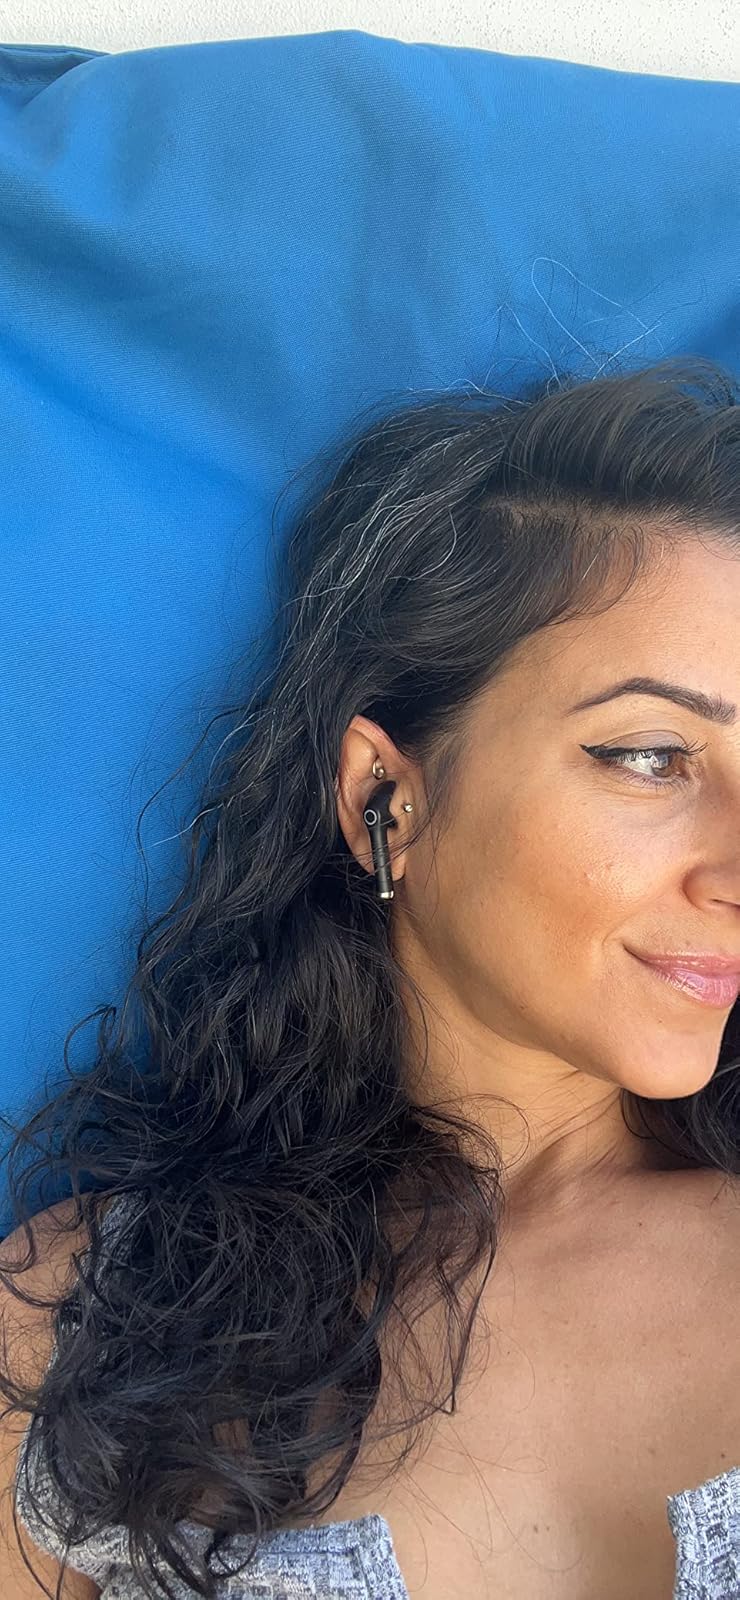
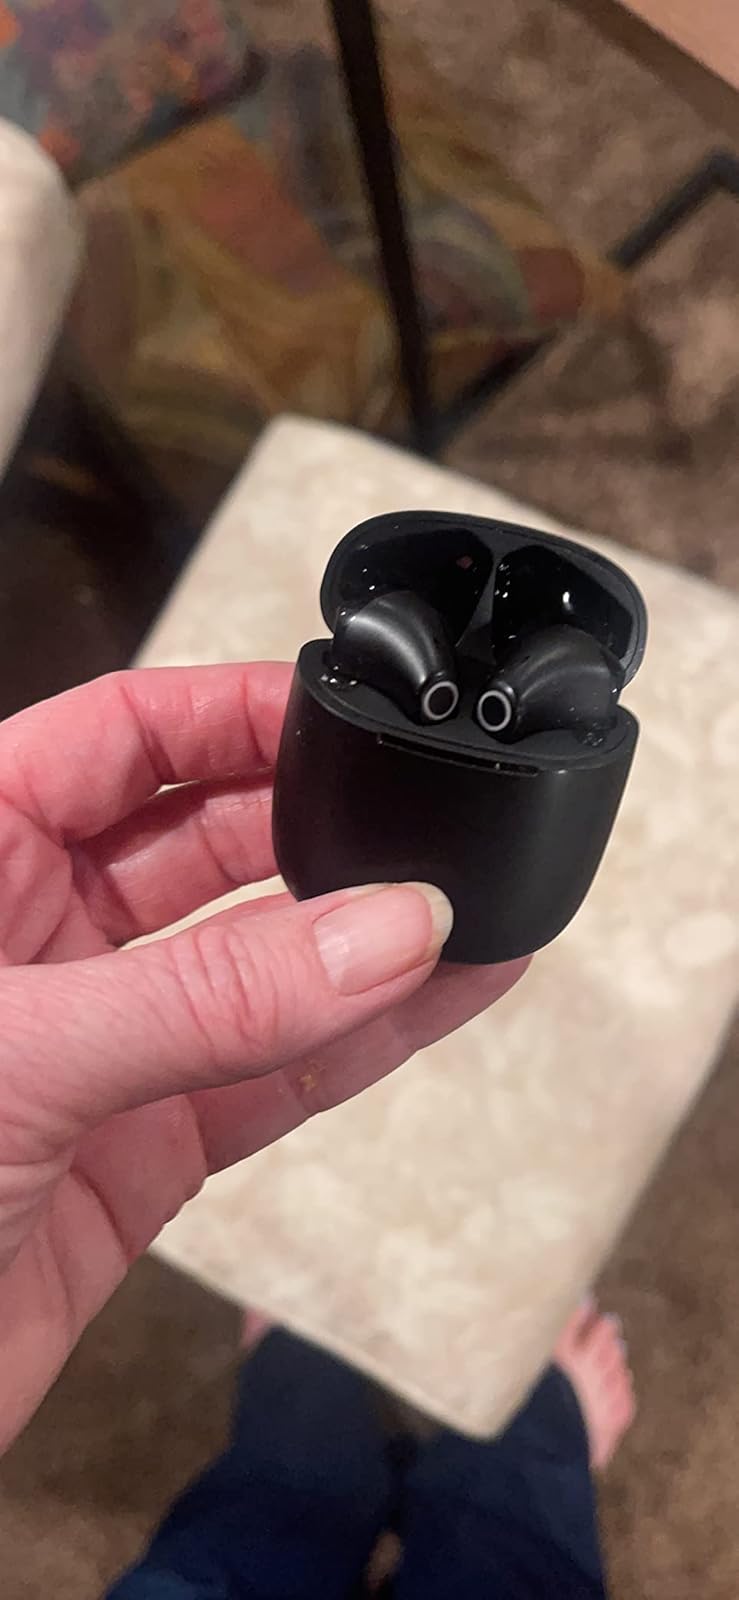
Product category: earbuds
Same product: yes